Castro Cove

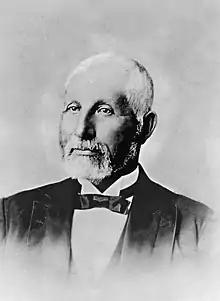
Castro Cove is named after Don Víctor Castro, a Californio ranchero and politician.

Castro Cove is a "portion of the San Pablo Bay" in Richmond, California located between Point San Pablo and the confluence of Wildcat Creek into Castro Creek.